David Kopacz

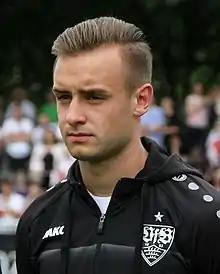
Kopacz in 2019

David Peter Kopacz (born 29 May 1999) is a professional footballer who plays as a midfielder for club VfL Osnabrück. Born in Germany, he has represented Poland at youth international levels.